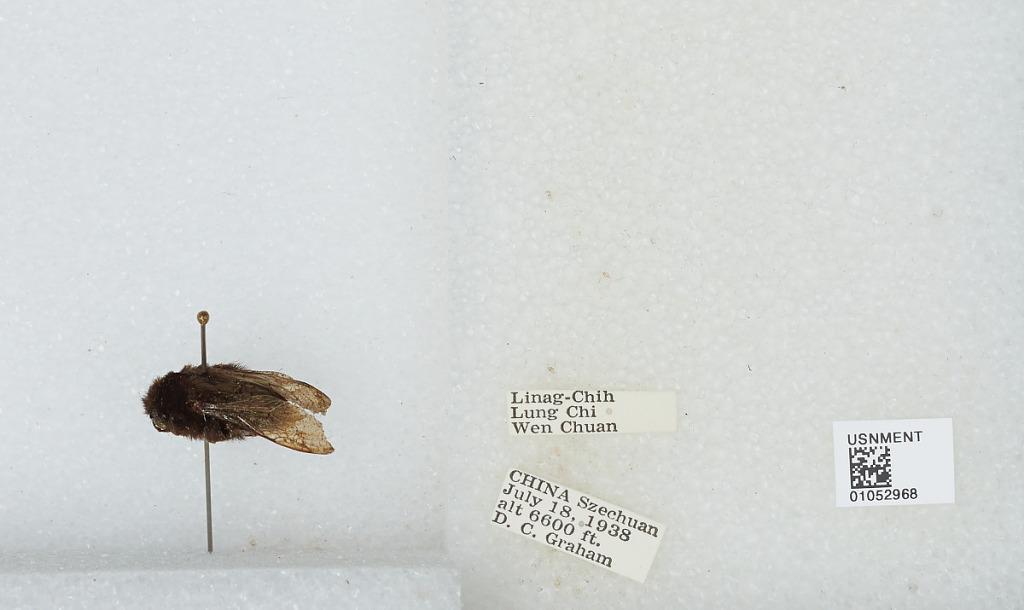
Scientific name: Bombus sp.
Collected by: D. Graham
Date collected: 1938-7-18
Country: China
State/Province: Sichuan
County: Wenchuan Xian
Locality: Linag-Chih, Lung Chi